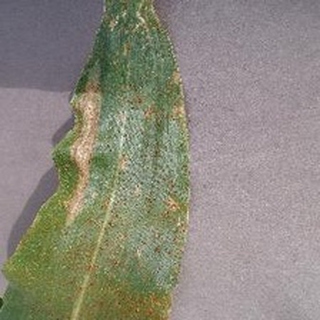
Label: corn_northern_leaf_blight